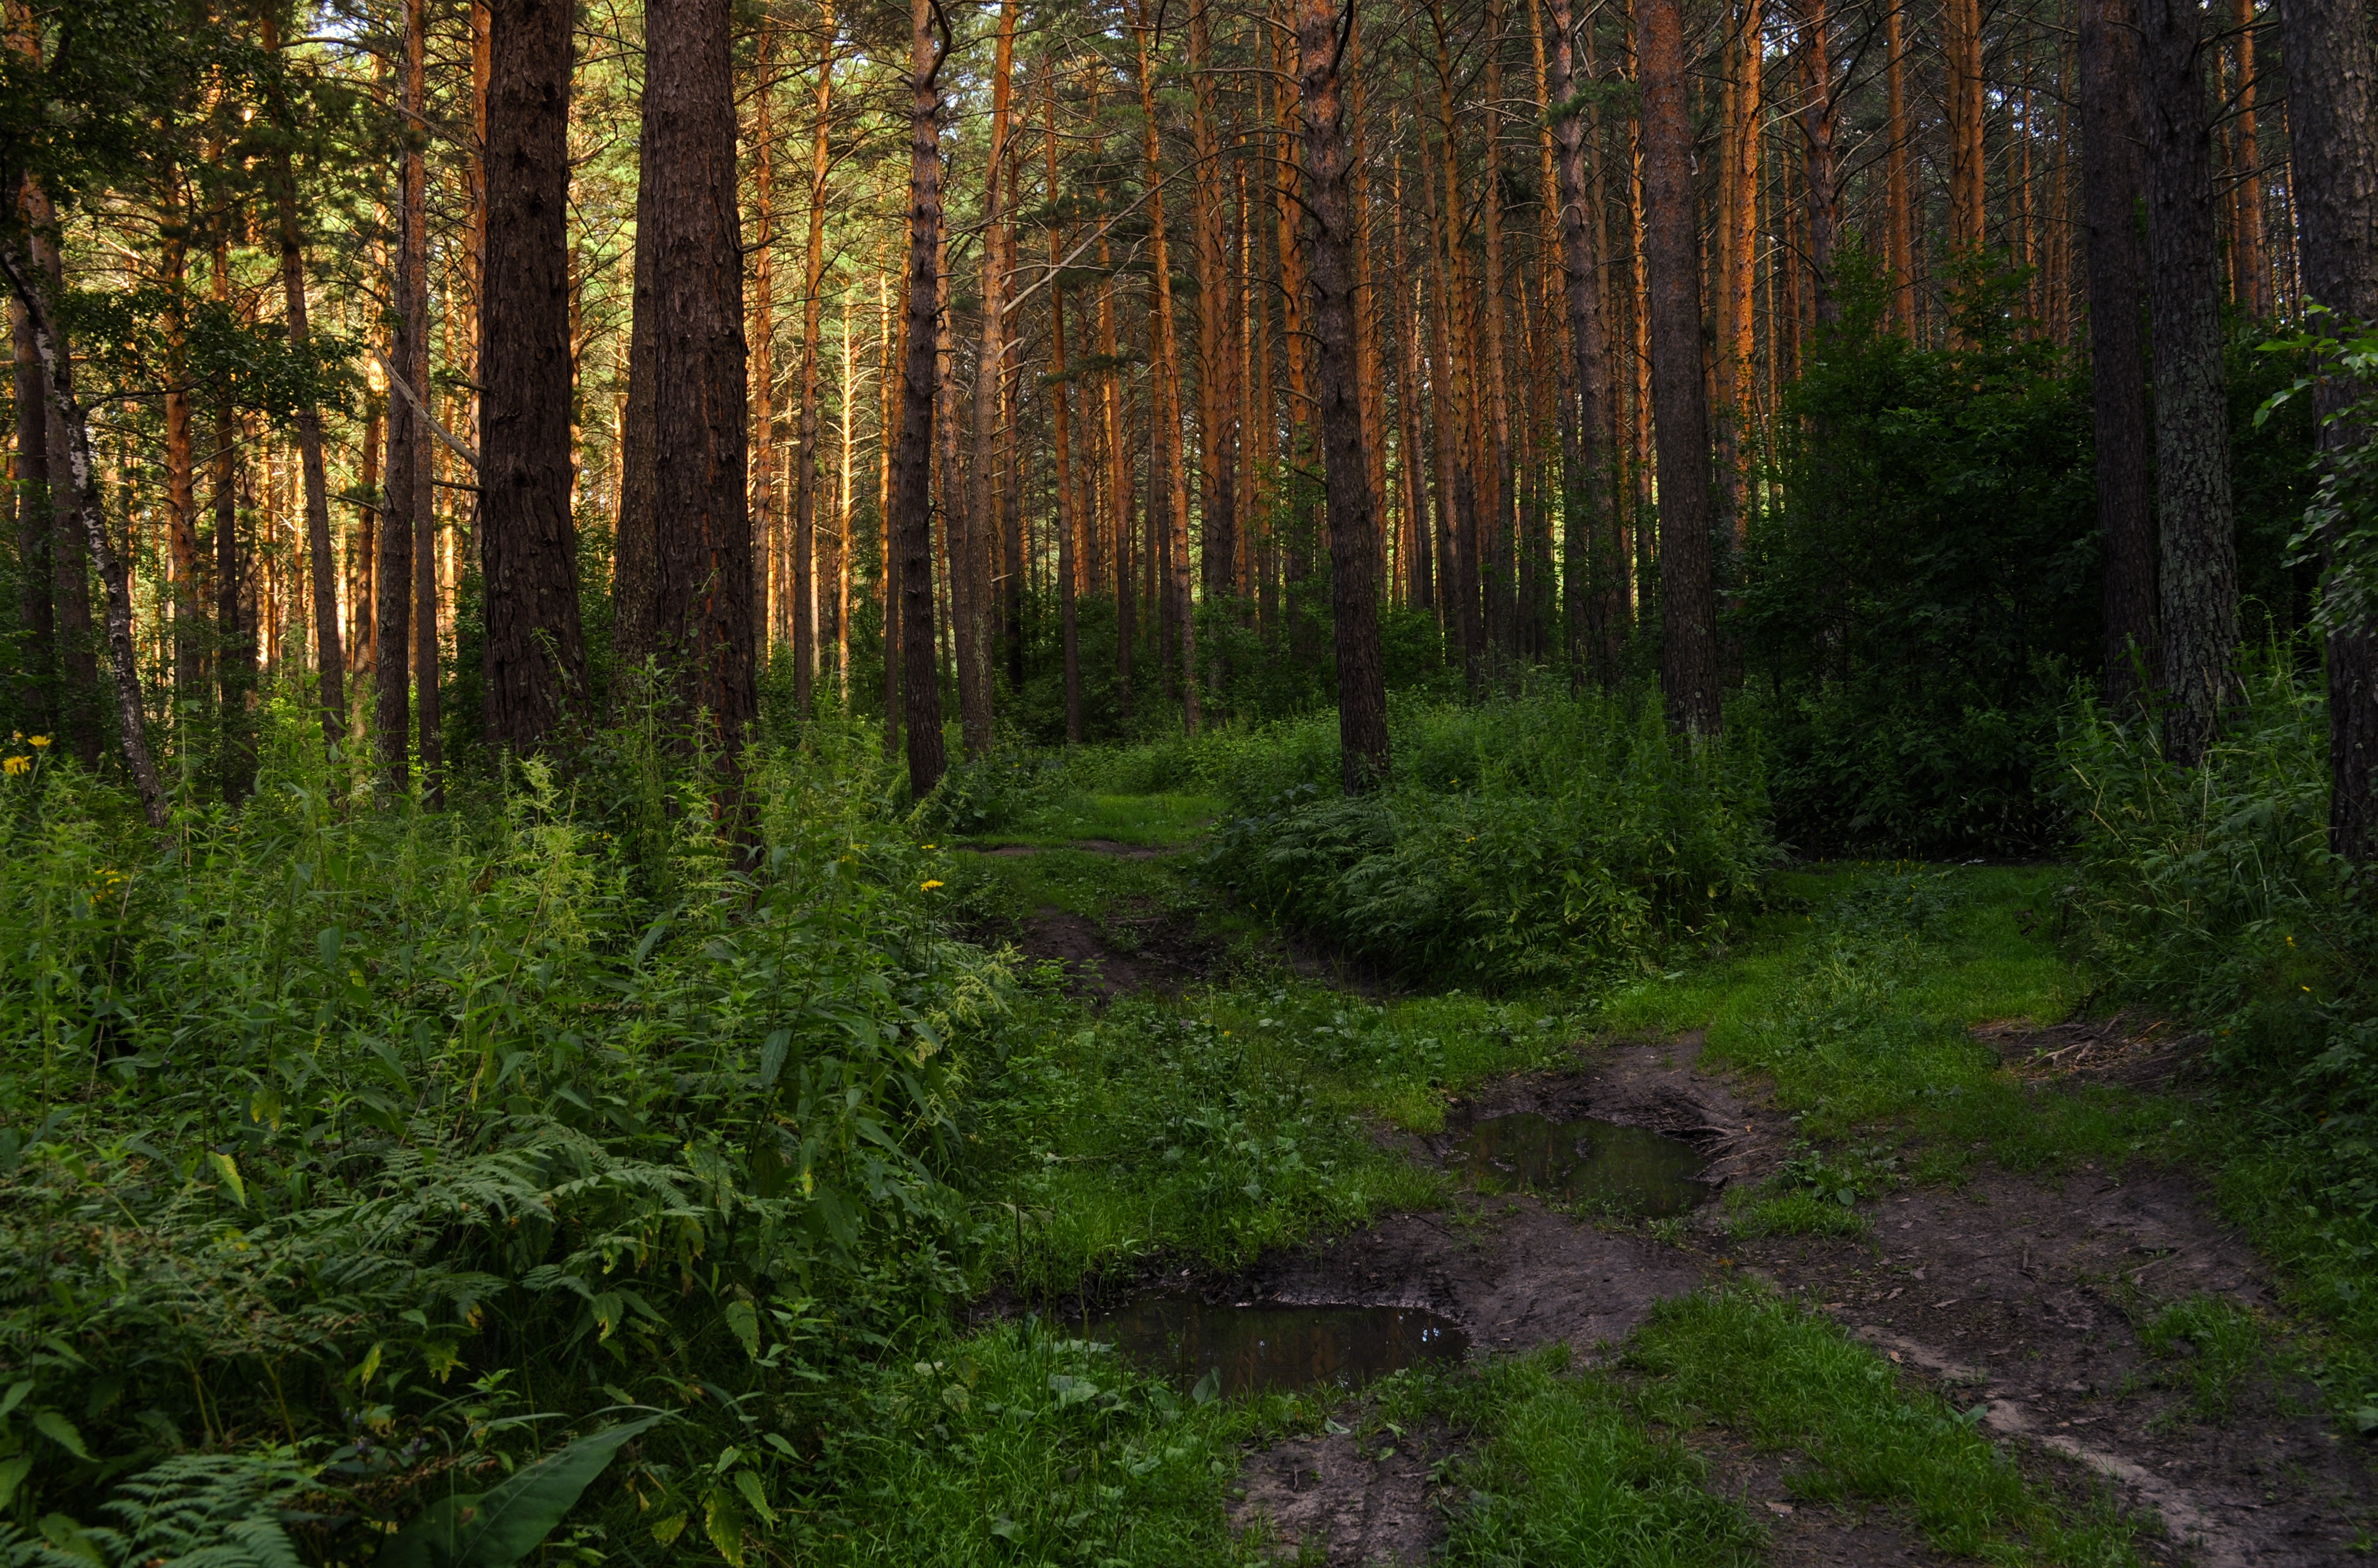
landscape, tree, nature, forest, wilderness, walking, plant, road, hiking, trail, rain, leaf, old, summer, jungle, puddle, autumn, park, spruce, vegetation, rainforest, deciduous, wetland, woodland, habitat, fairy, ecosystem, biome, old growth forest, natural environment, woody plant, temperate broadleaf and mixed forest, temperate coniferous forest, land plant